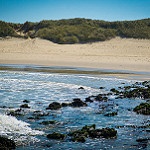
Label: sea